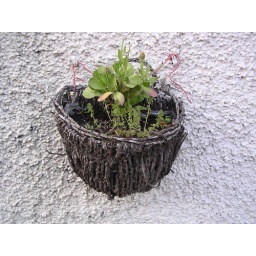
A Winter survivor in the wall basket